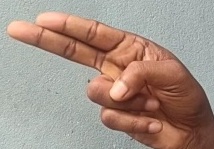
ASL sign: H